Hell or High Water (film)

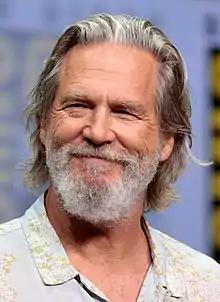
Jeff Bridges' performance garnered critical acclaim and he was nominated for the Academy Award for Best Supporting Actor.

"Hell or High Water" was praised for revitalizing the Western genre. On Rotten Tomatoes, the film has an approval rating of 97% based on 288 reviews, with an average rating of 8.50/10. The website's critical consensus reads, ""Hell or High Water" offers a solidly crafted, well-acted Western heist thriller that eschews mindless gunplay in favor of confident pacing and full-bodied characters." On Metacritic, the film has a score of 88 out of 100, based on reviews from 47 critics. Audiences polled by CinemaScore gave the film an average grade of "A−" on an A+ to F scale.